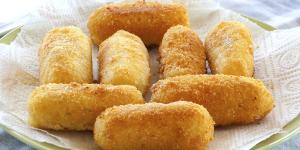
croquetas de papa con atun